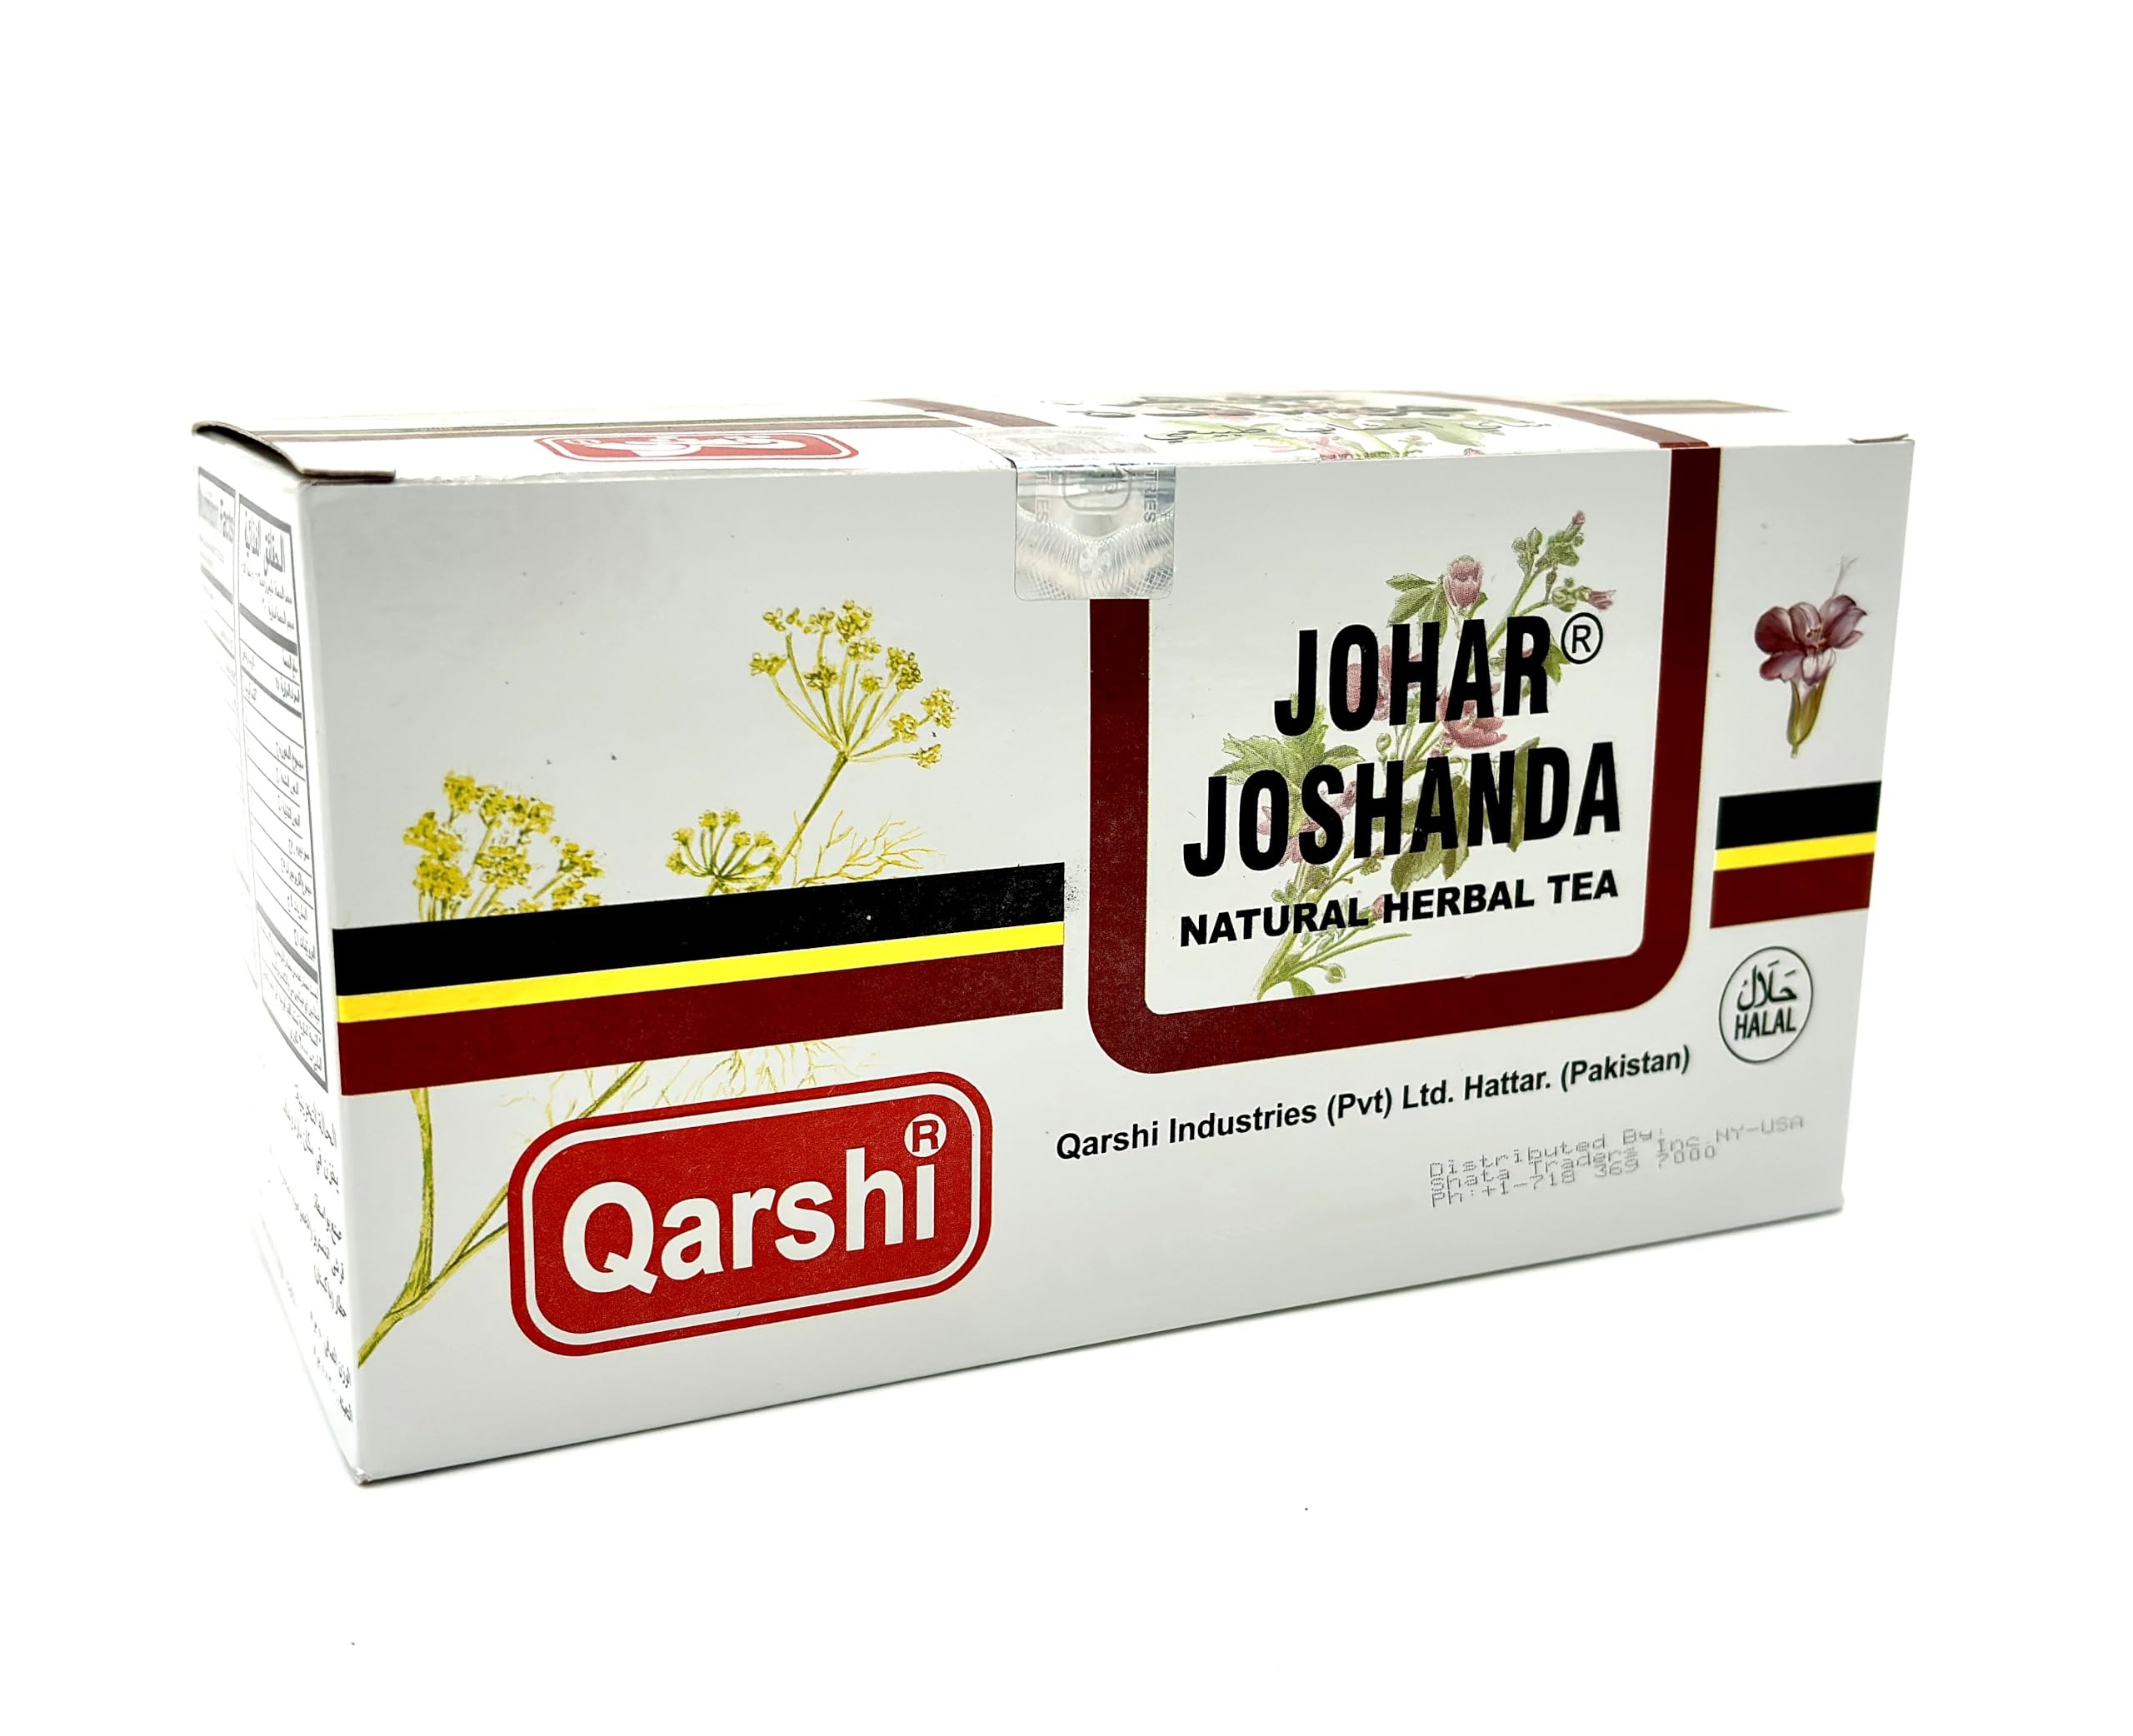
Item Name: Qarshi Johar Joshnda Instant Herbal Tea
Bullet Point 1: johar joshanda
Bullet Point 2: herbs
Bullet Point 3: tea
Bullet Point 4: healthy
Value: 5.25
Unit: Ounce

Price: 12.99